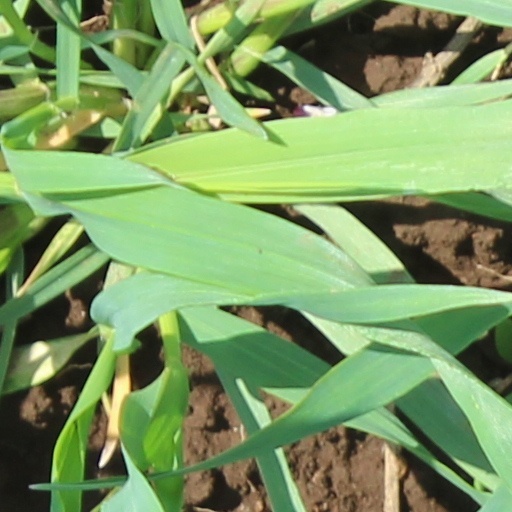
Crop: wheat